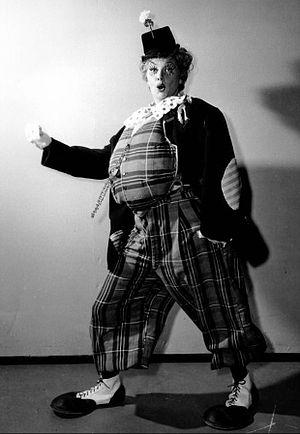
L'Extravagante Lucy ou L'Extravagante Lucie au Québec est une série télévisée américaine en 156 épisodes de 25 minutes, en noir et blanc puis en couleurs, diffusée entre le 1ᵉʳ octobre 1962 et le 11 mars 1968 sur le réseau CBS.